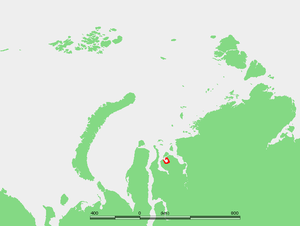
La baie Iouratskaïa est une baie située sur la péninsule de Gydan, dans le district autonome de Iamalo-Nénétsie, au nord de la Russie. La baie, qui s'ouvre sur la mer de Kara, mesure environ 45 km de long et 30 km de large au maximum.